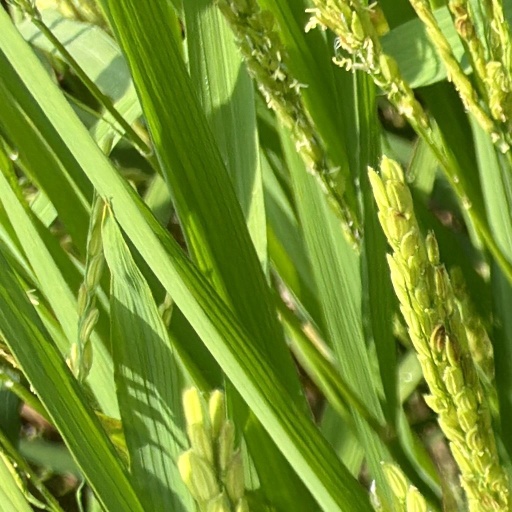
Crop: rice